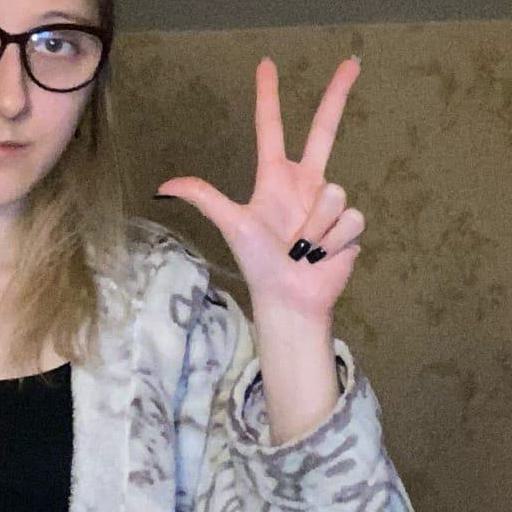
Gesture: three2